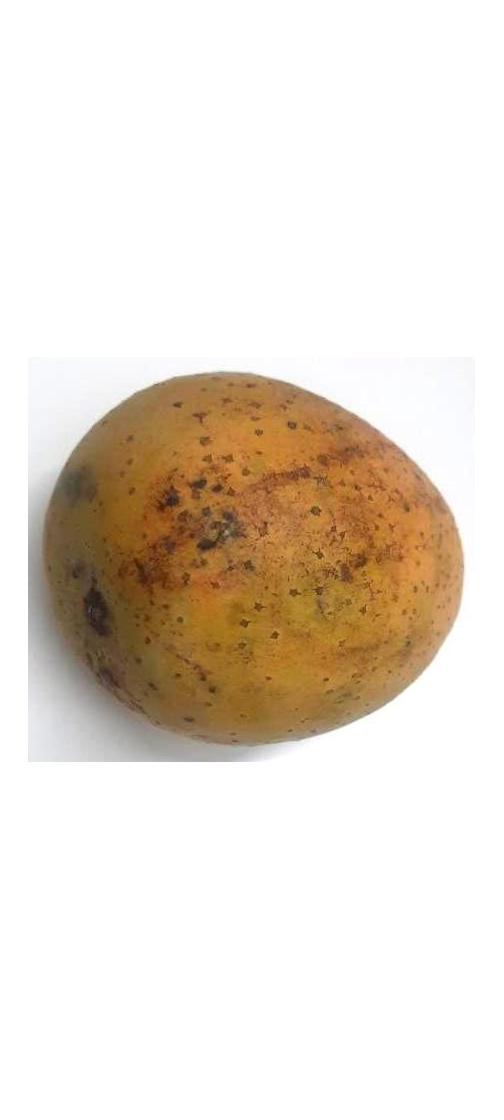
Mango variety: Gourmoti